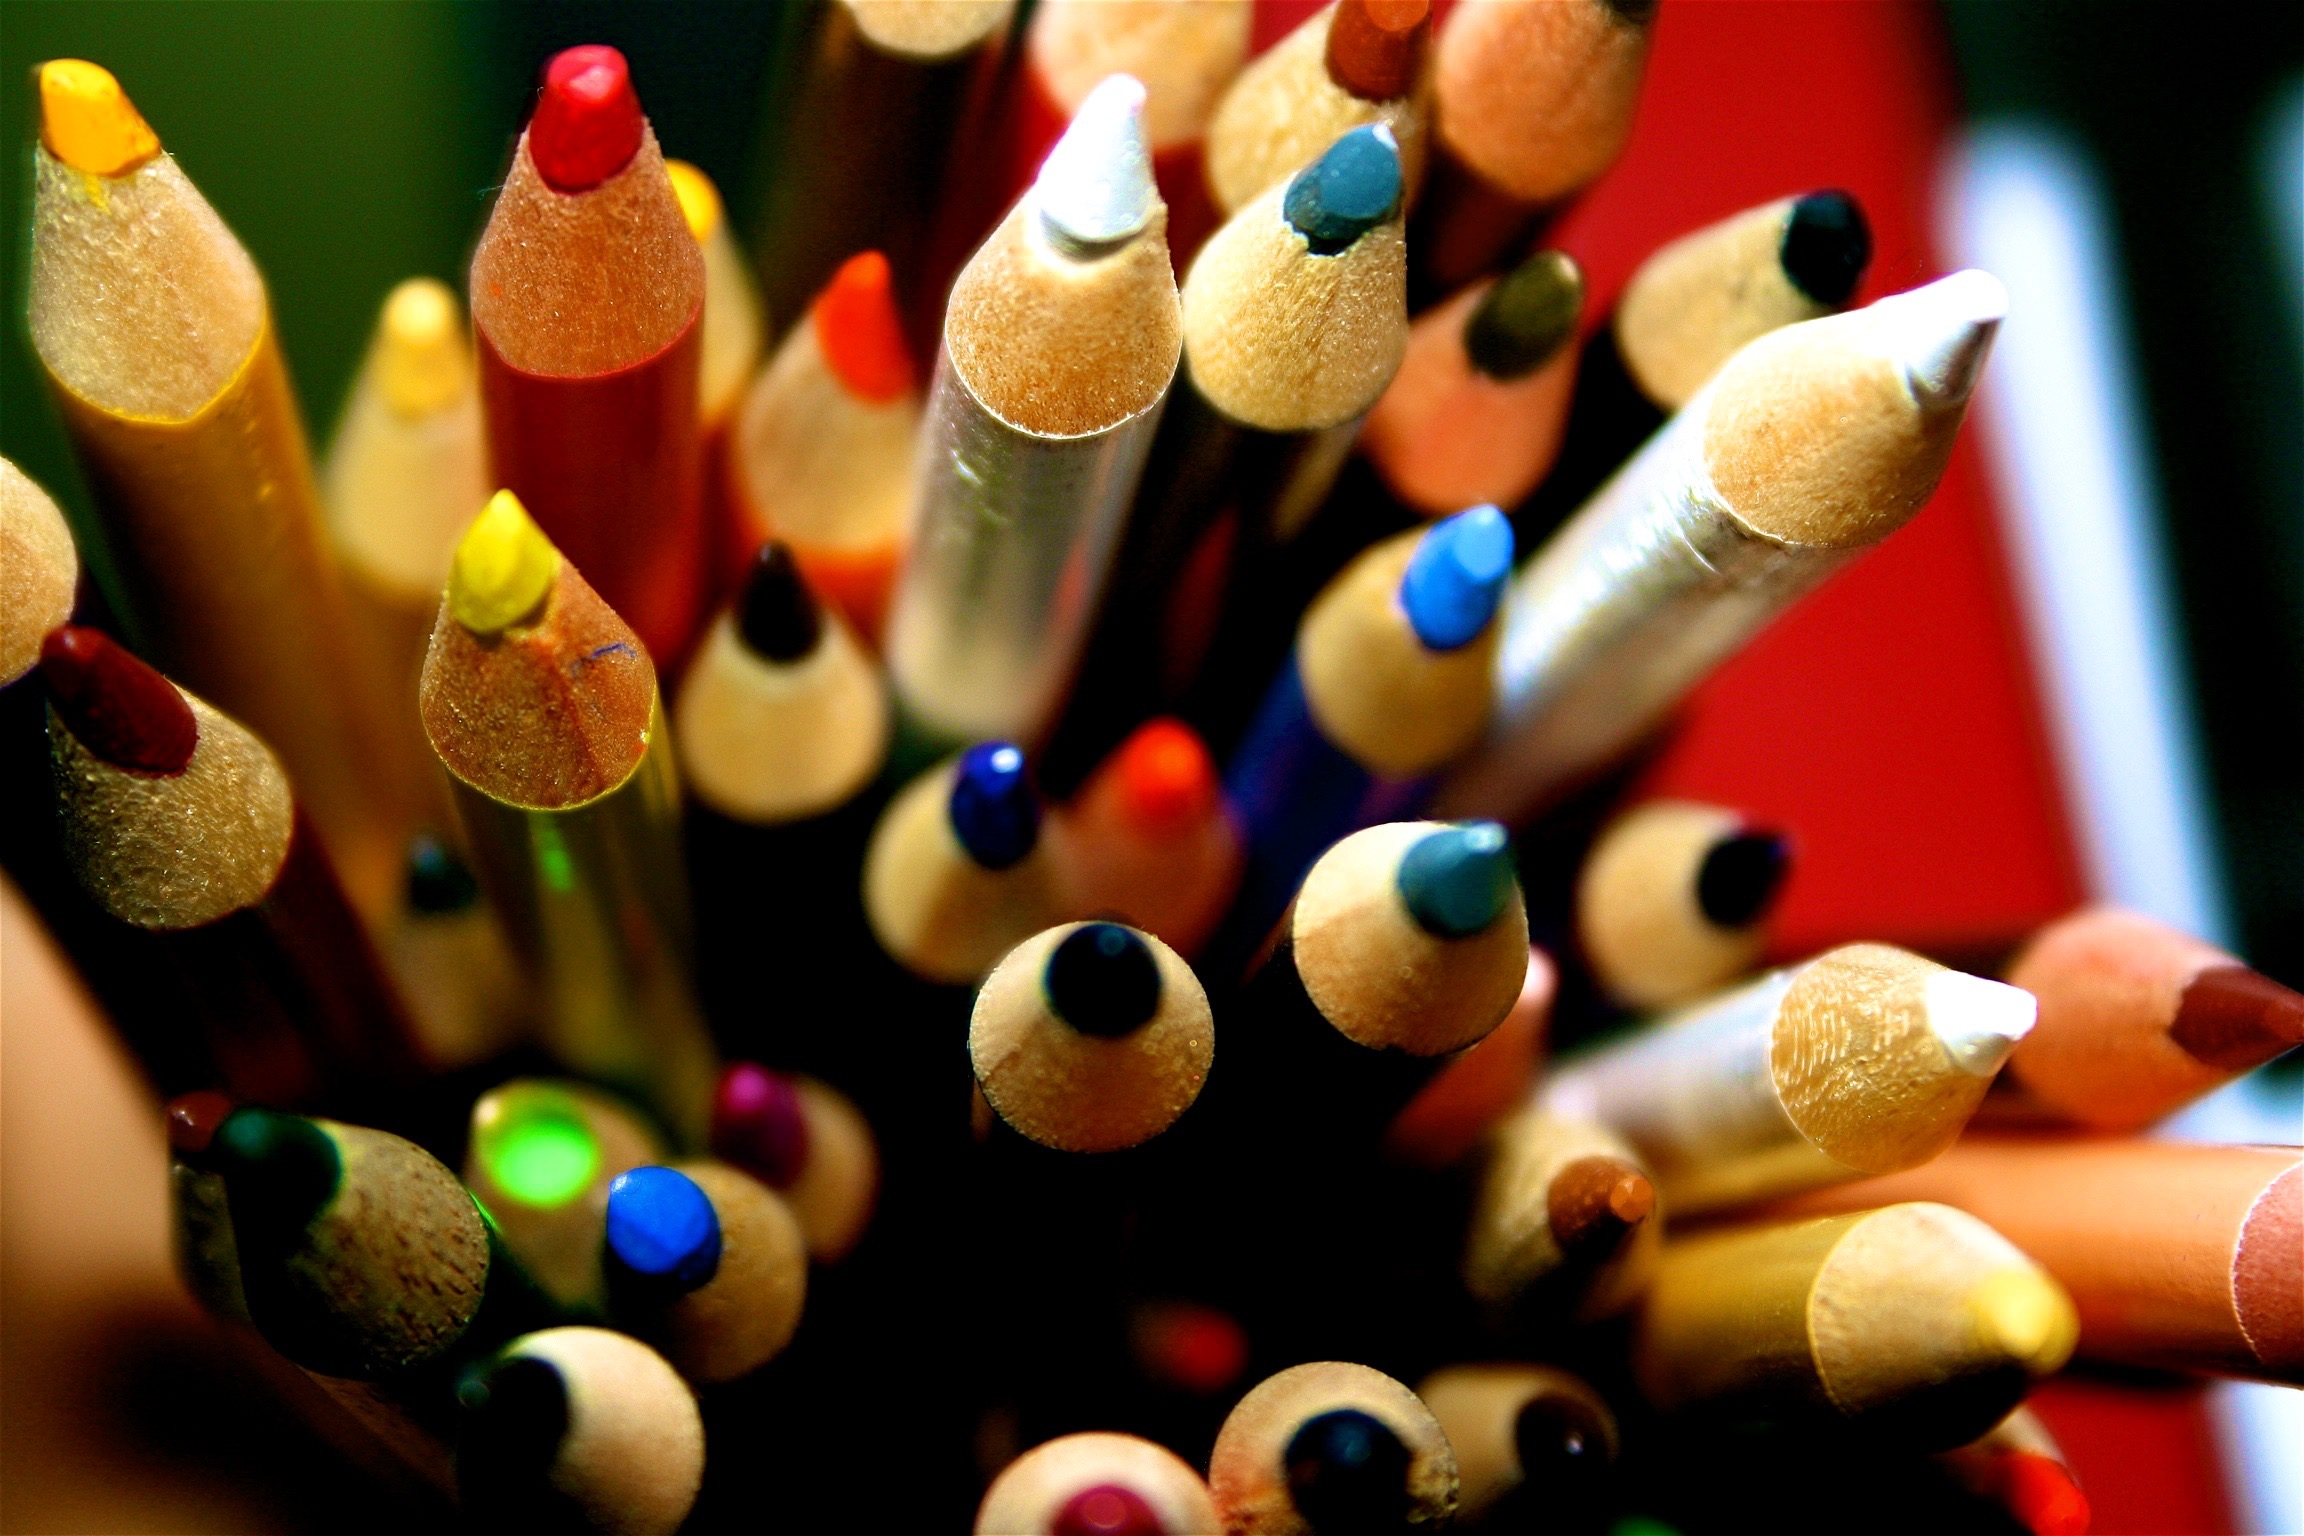
hand, flower, finger, red, color, yellow, nail, close up, macro photography